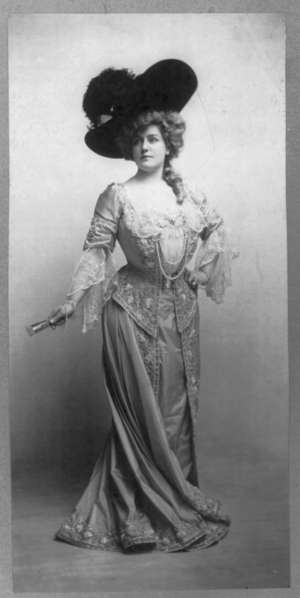
Lillian Russell, est née Helen Louise Leonard, le 4 décembre 1860 à Clinton aux États-Unis. Elle meurt le 6 juin 1922 à Pittsburgh. Lillian Russel devient l'une des actrices et chanteuse américaine de la fin du XIXᵉ siècle, début du XXᵉ siècle. Elle est connue pour sa beauté et son style, ainsi que pour sa voix et sa présence scénique. Elle est considérée comme l'un des Sex-symbol de son époque.